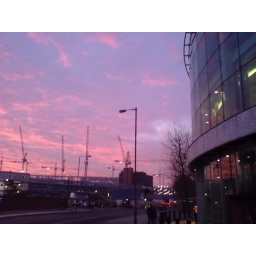
red sky in morning...